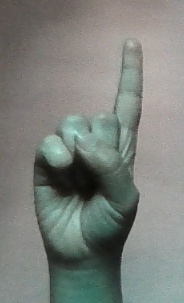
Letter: bb